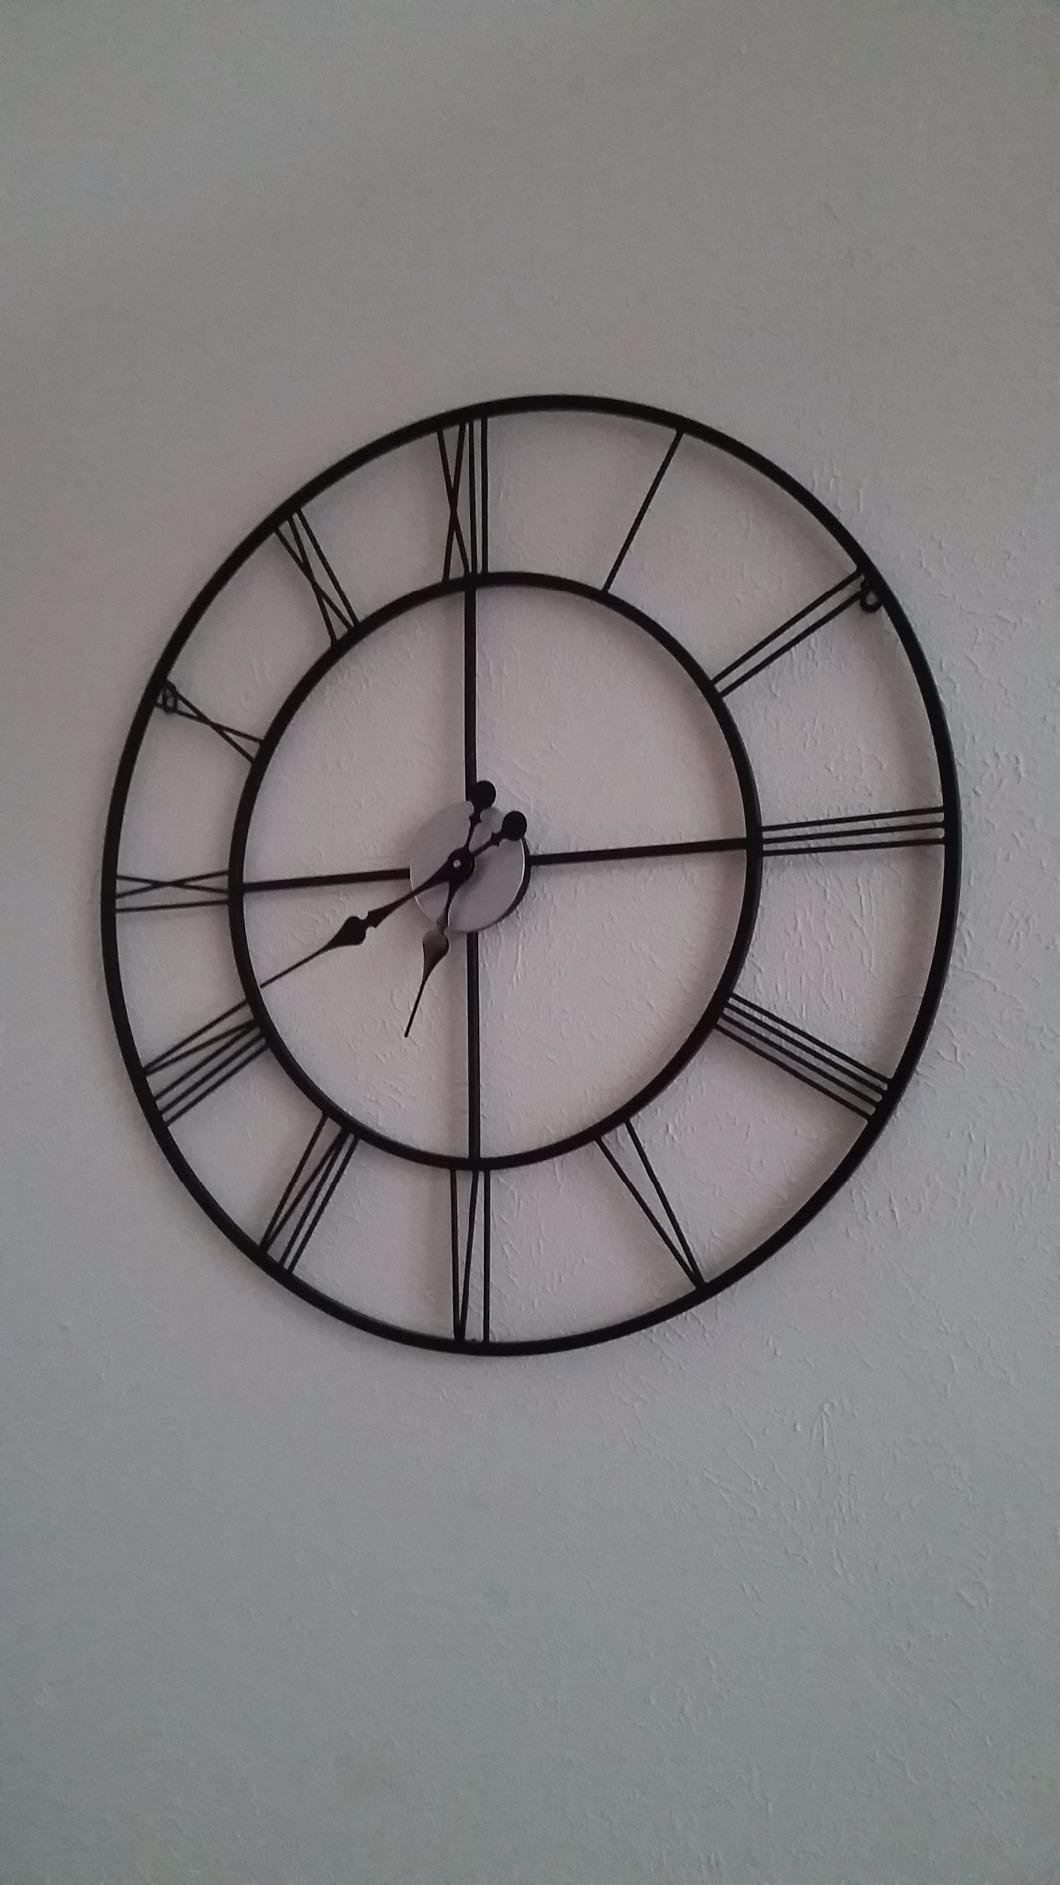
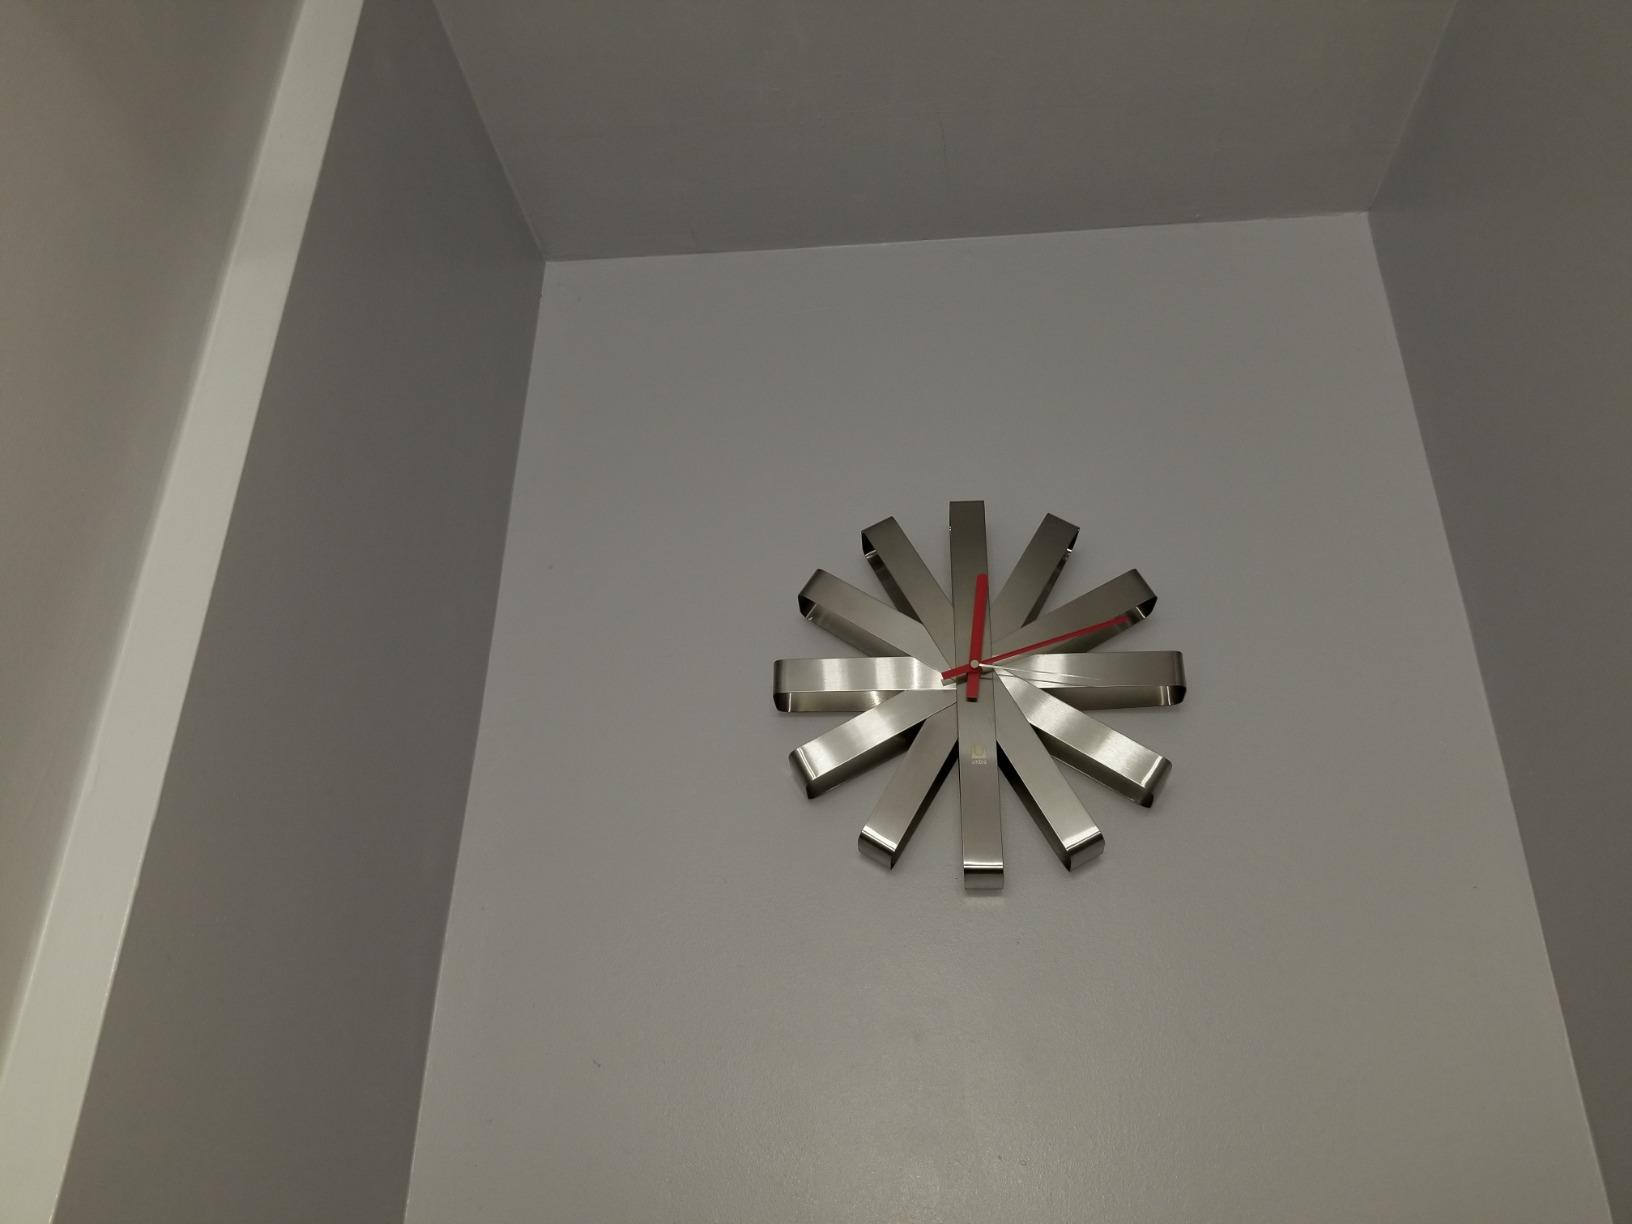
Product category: clock
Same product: no